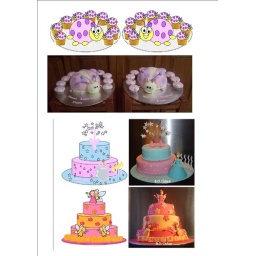
I love playing around on the computer with cake designs, here are a few that actually got made!!!